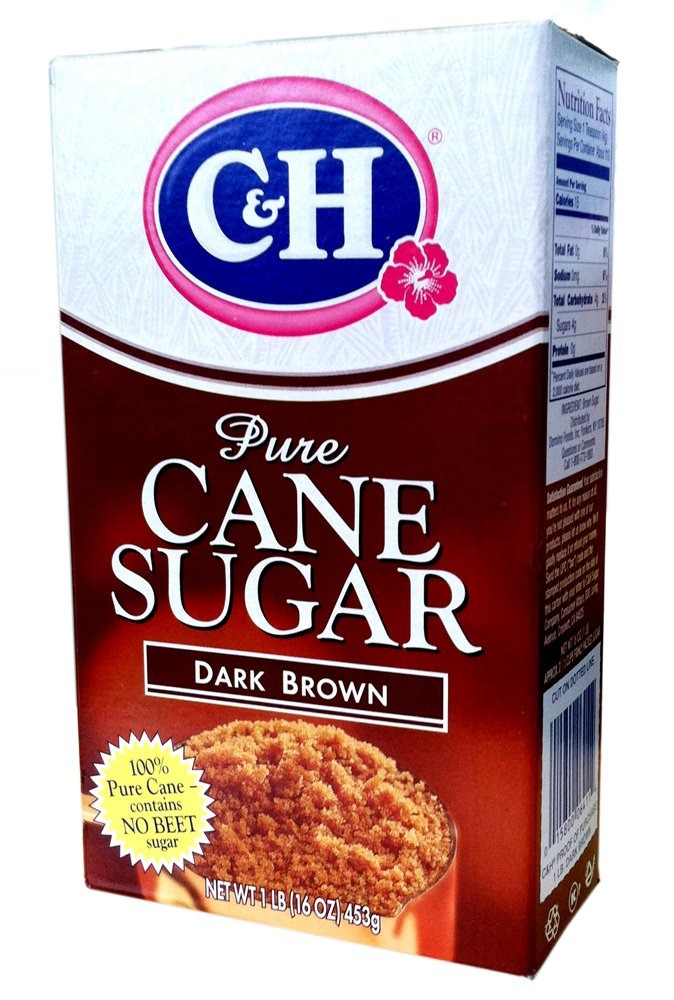
Item Name: C&H, Pure Cane, Dark Brown Sugar, 16oz Box (Pack of 4)
Bullet Point 1: C&H, Pure Cane, Dark Brown Sugar, 16oz Box (Pack of 4)
Bullet Point 2: Pure Cane
Bullet Point 3: Dark Brown Sugar
Bullet Point 4: 16oz Box
Bullet Point 5: Pack of 4
Product Description: C&H, Pure Cane, Dark Brown Sugar, 16oz Box)
Value: 64.0
Unit: Fl Oz

Price: 3.16